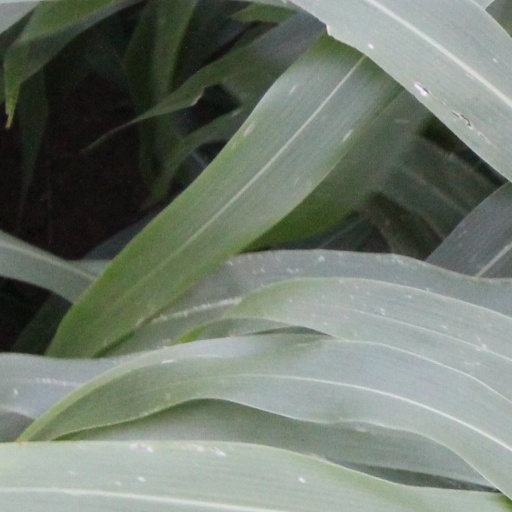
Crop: sorghum